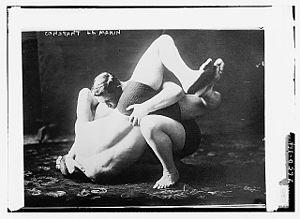
Plaque photographique de Constant le Marin luttant, vers 1910-1915, Bibliothèque du Congrès. Reproduction Number: LC-DIG-ggbain-12651 (digital file from original negative)
Henri Herd, dit Constant le Marin, né le 2 août 1884 à Liège et mort le 4 novembre 1965 dans la même ville, était un lutteur professionnel belge qui remporta plusieurs compétitions internationales de lutte gréco-romaine et fut quatre fois champion du monde.